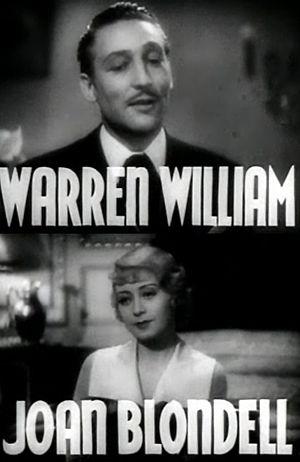
Goodbye Again est un film américain réalisé par Michael Curtiz et sorti en 1933.